Teuta Matoshi

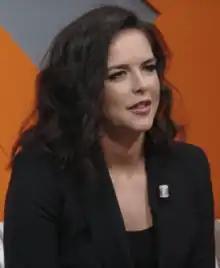
Matoshi on T7 in 2019

Teuta Matoshi (born 24 October) is a Kosovo-Albanian fashion designer. She is known for her whimsical style of high-end gowns.